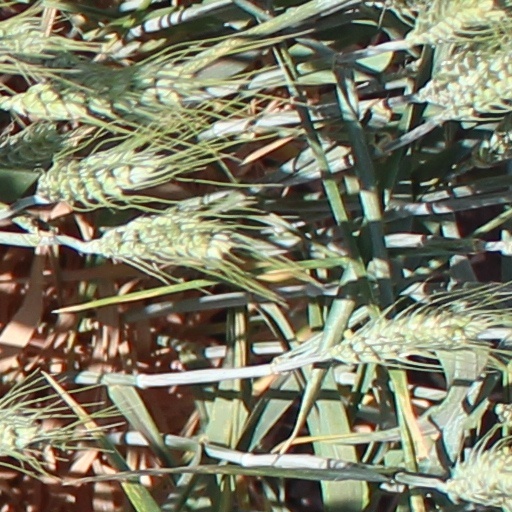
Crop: wheat